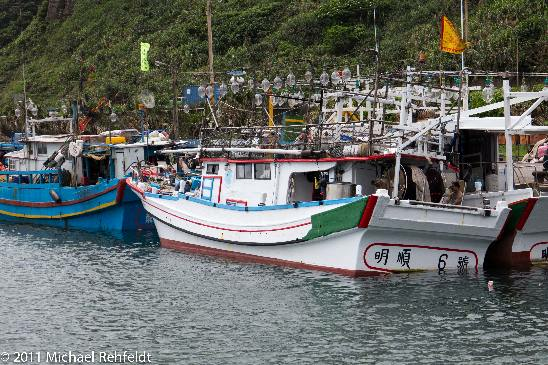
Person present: No